Ben Jones (offensive lineman)

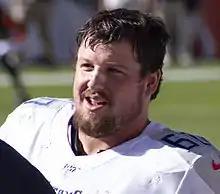
Jones with the Tennessee Titans in 2019

Jones was drafted in the fourth round by the Houston Texans. He was one of only three centers selected, the other two being Konz and David Molk. Jones was expected to back up Pro Bowl center Chris Myers while also seeing time at guard. Starting in Week 7 of the 2012 NFL season against the Baltimore Ravens, Jones became the starting right guard for the Texans.